Cerritos Veterans Memorial

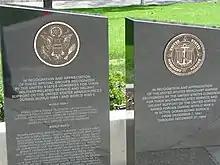
Pedestals honoring the Merchant Marine and other groups who contributed to the war efforts. These pedestals are in the vicinity, but not part of the sculpture.

During the November 22, 2005, Cerritos City Council meeting, a controversy erupted as to whether there should be a sixth pedestal around the pool with the emblem of the Merchant Marine. After a very long public discussion, a compromise was reached where it was decided to put a pedestal with the emblem of the Merchant Marine, but place that pedestal off to the side and not include it with the emblems of the 5 primary branches. In order to be sensitive to other groups, it was also decided to have a pedestal honoring all the groups recognized by Congress for the contributions during World War I and World War II.